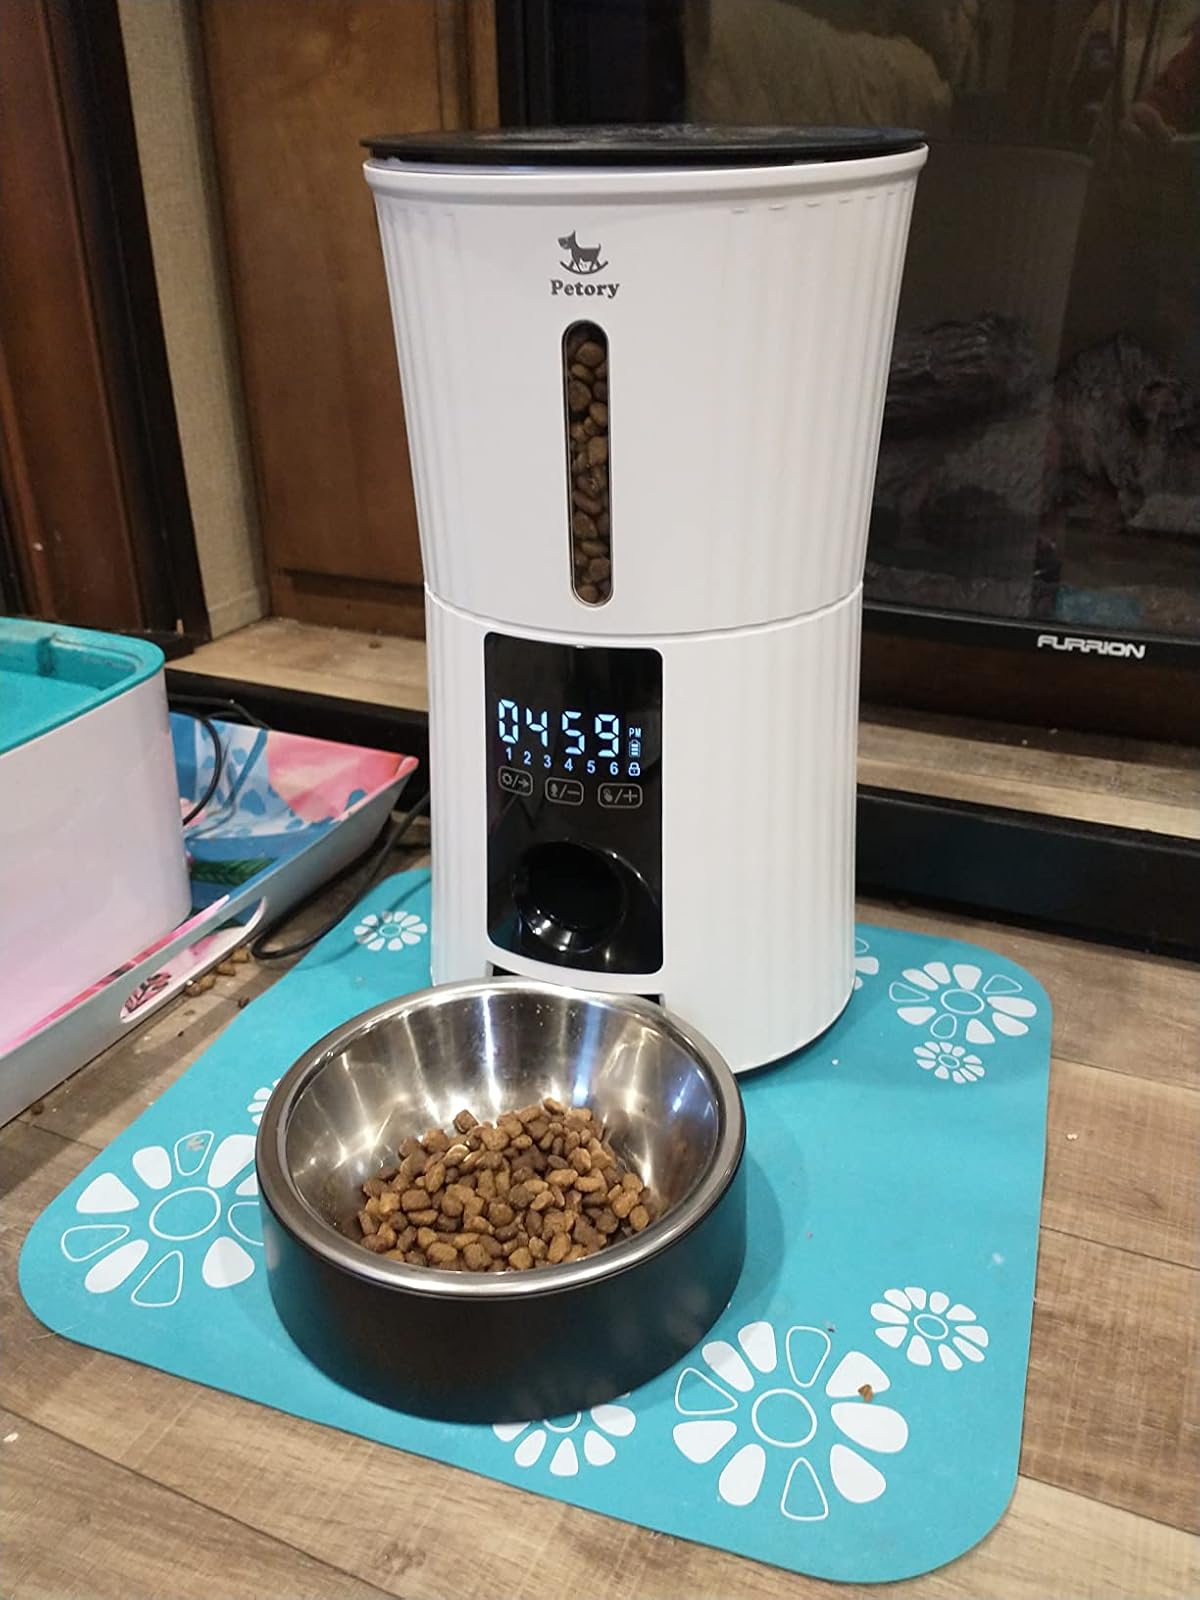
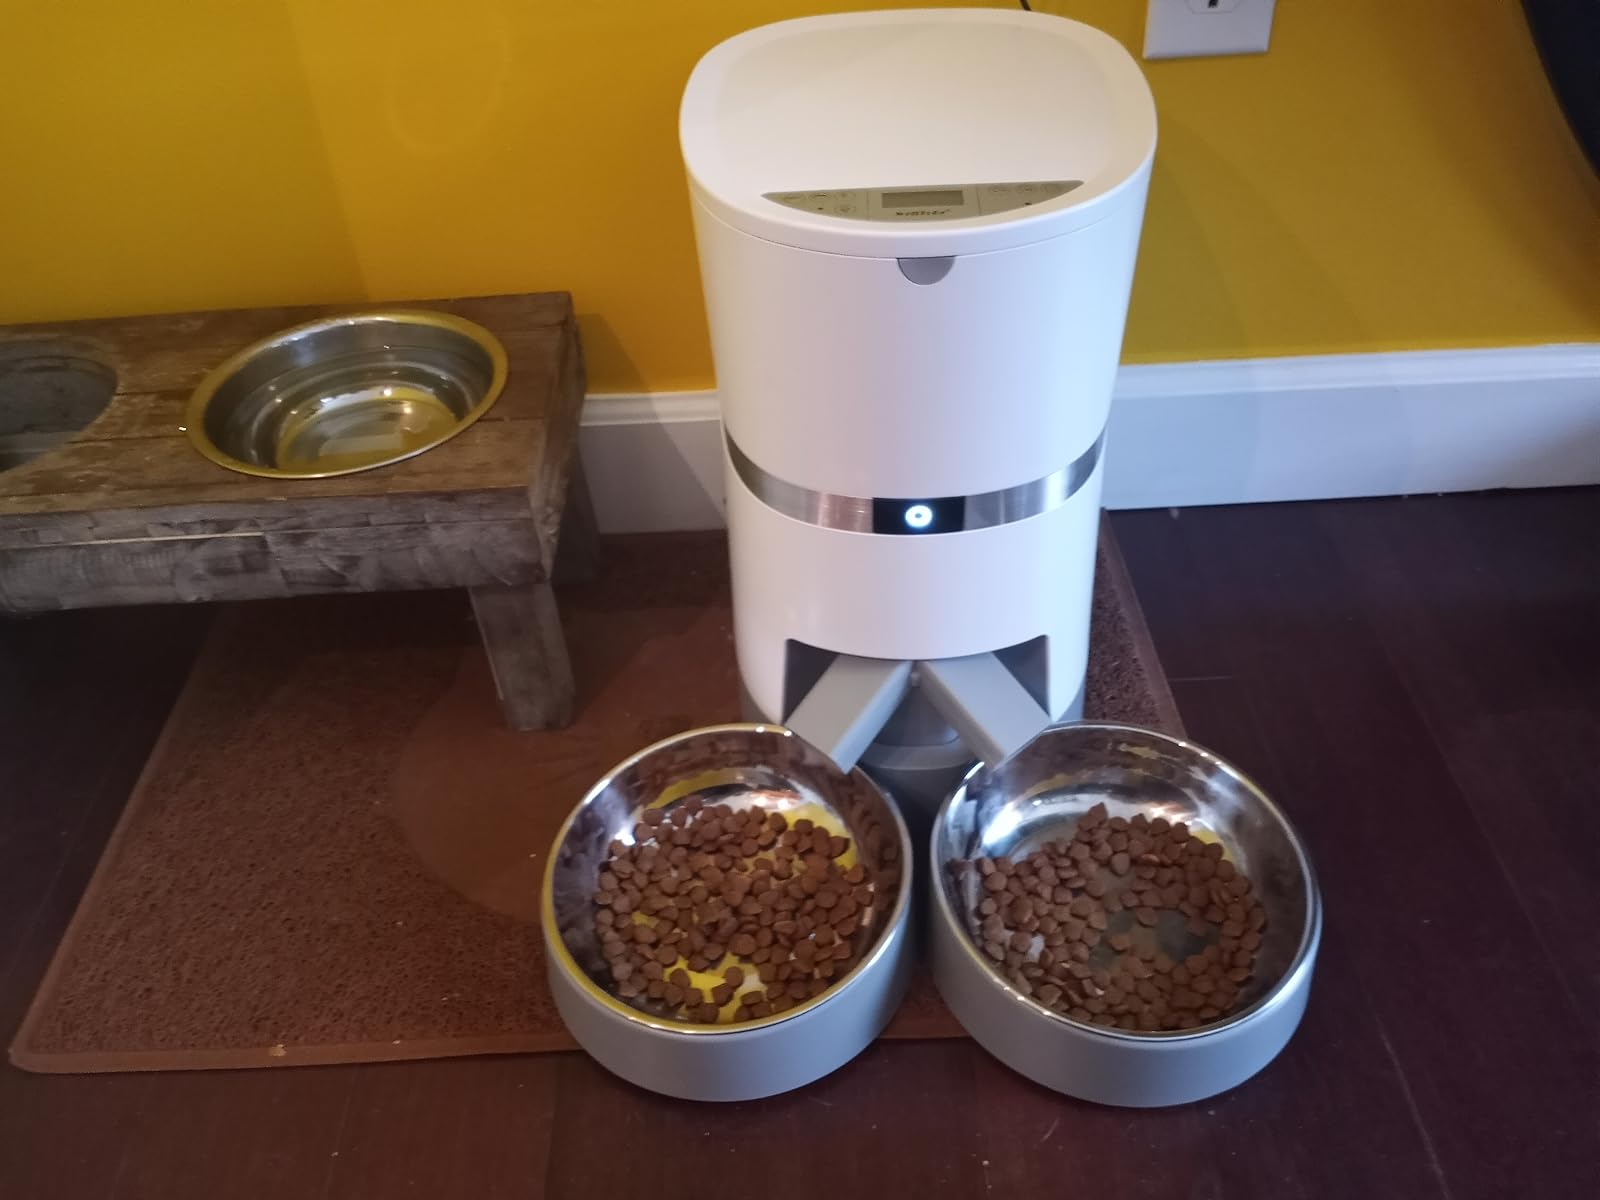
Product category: items_feeder
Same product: no